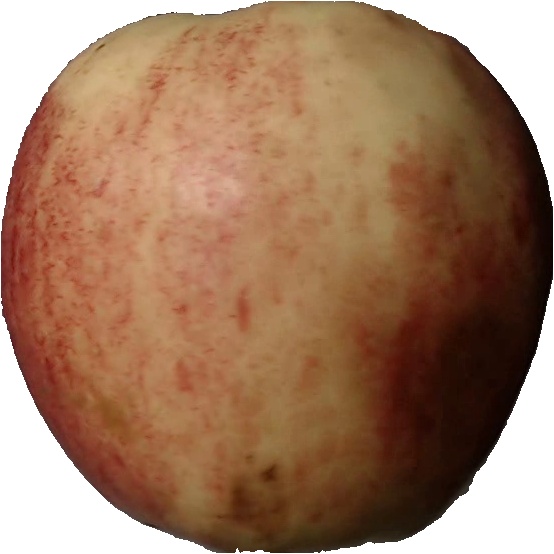
Label: apple_red_3